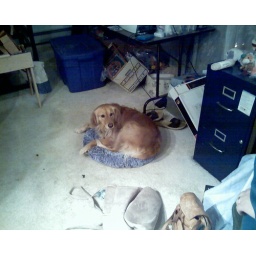
Katie in the cat bed